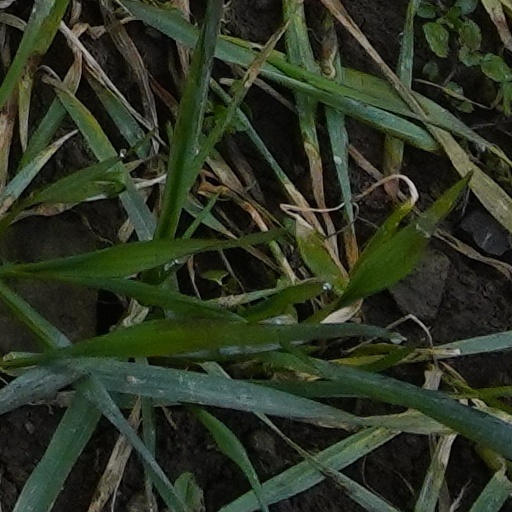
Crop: wheat